75th Ranger Regiment

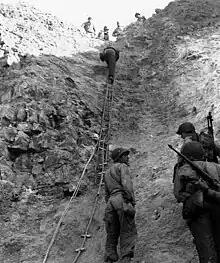
2nd Ranger Battalion troops use rope ladders to scale Pointe du Hoc.

The 2nd Ranger Battalion and 5th Ranger Battalion were trained at Camp Forrest, Tennessee, on April 1, 1943. They first saw action June 6, 1944, during Operation Overlord. During D-day 2nd Rangers companies D, E, and F, were ordered to take a strategic German outpost at Pointe du Hoc. This coastal cliff was supposed to have several 155 mm artillery cannons aimed down at the beach. Once they arrived at the bottom of the cliff, they had an enormous climb to make up rope ladders while receiving a barrage of machinegun fire from the Germans above. The 2nd Rangers took the area even with the intense German resistance but the guns were not in sight. A patrol scouting the area found the 155 mm coastal guns a mile away; the patrol party quickly disabled the guns and resistance in the area. In an interview, Leonard Lomell and Jack Kuhn explained the events that took place that day: